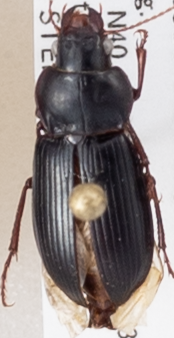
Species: Amara carinata
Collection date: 2018-09-20
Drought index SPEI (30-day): -0.9
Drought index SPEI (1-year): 0.86
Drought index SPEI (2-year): -0.128